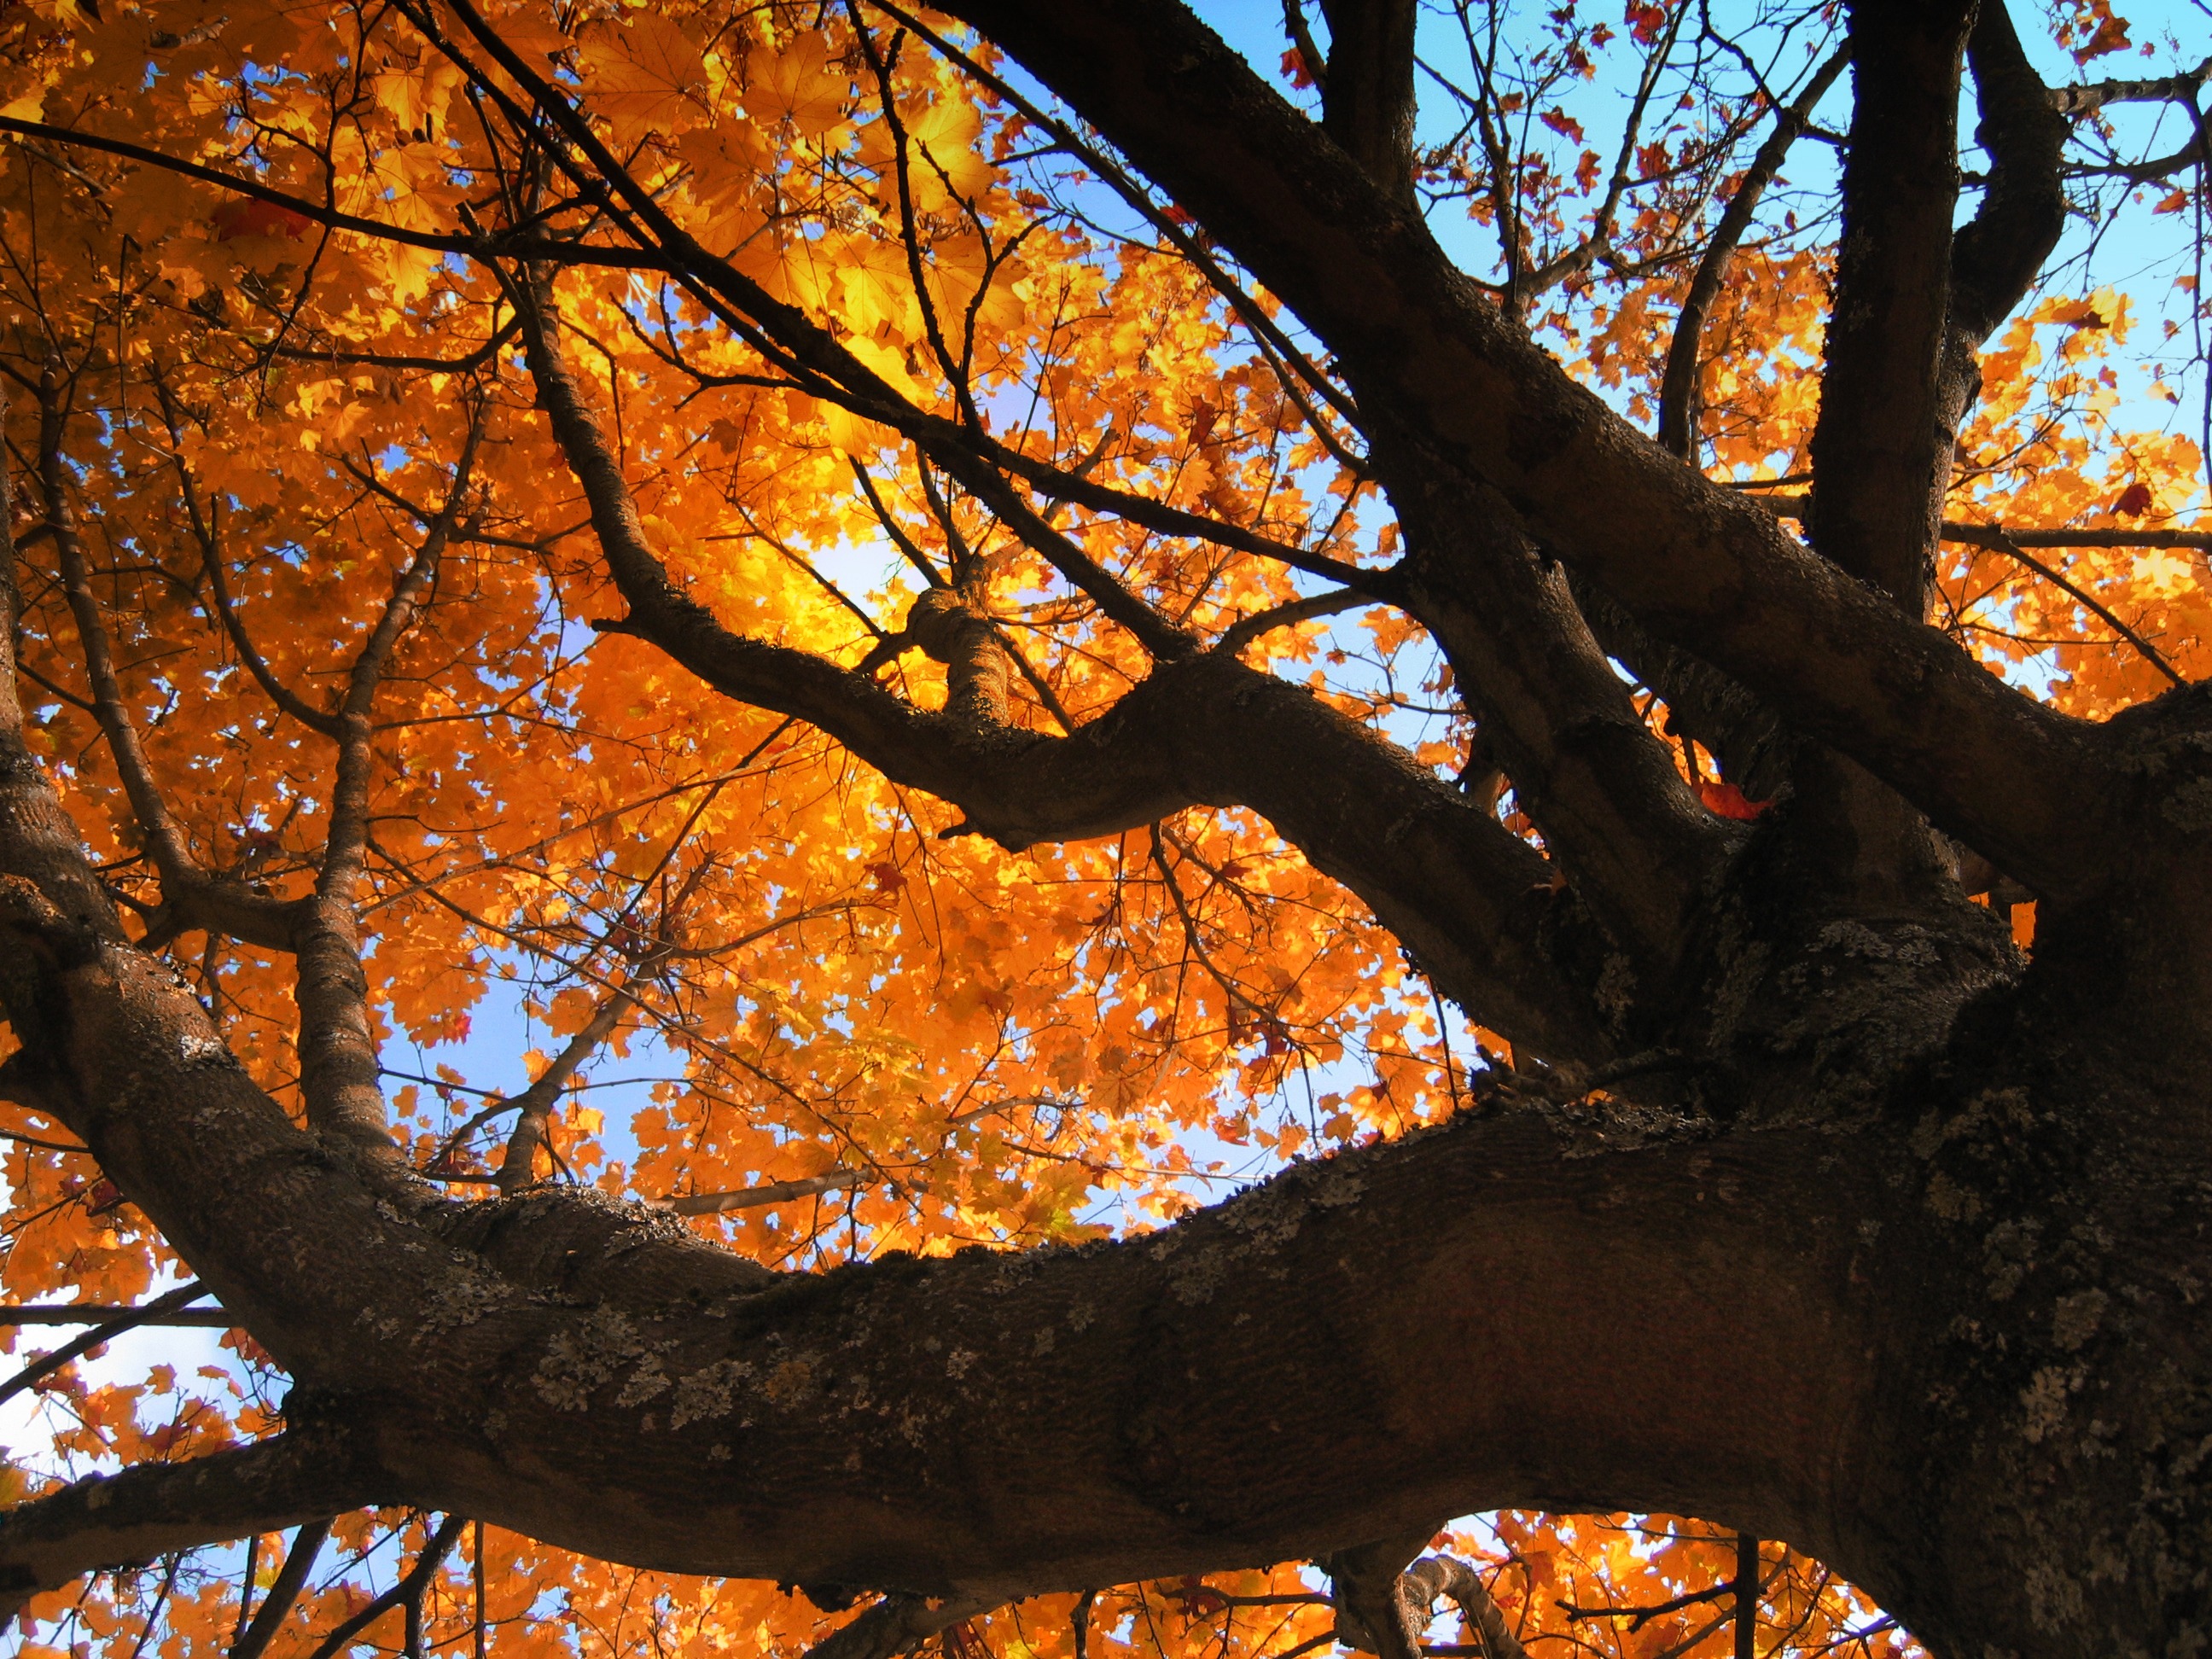
tree, nature, forest, branch, plant, sun, sunlight, leaf, golden, color, autumn, colorful, season, deciduous tree, leaves, bright, deciduous, woodland, october, fall foliage, autumn forest, golden autumn, back light, golden october, woody plant, land plant